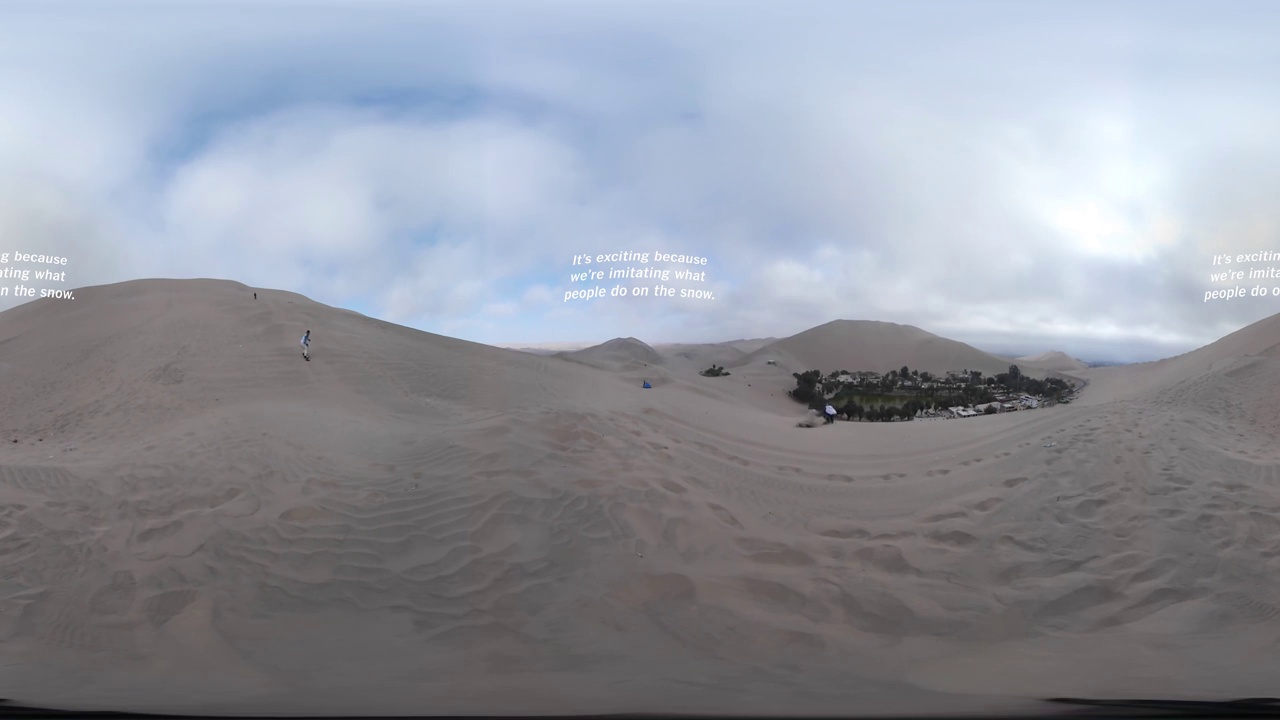
Referred object: Skateboarder in motion

Referred object: the small blue tent